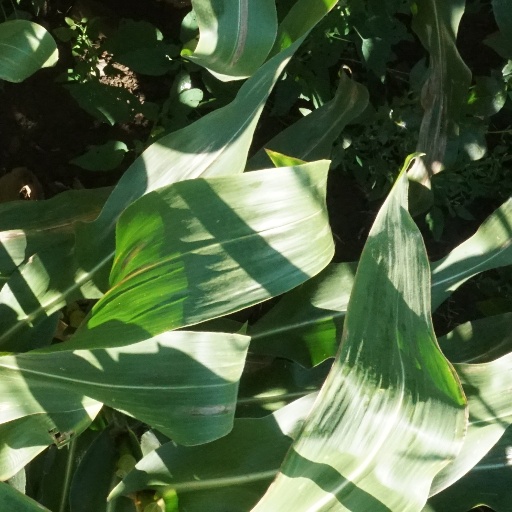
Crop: maize; corn